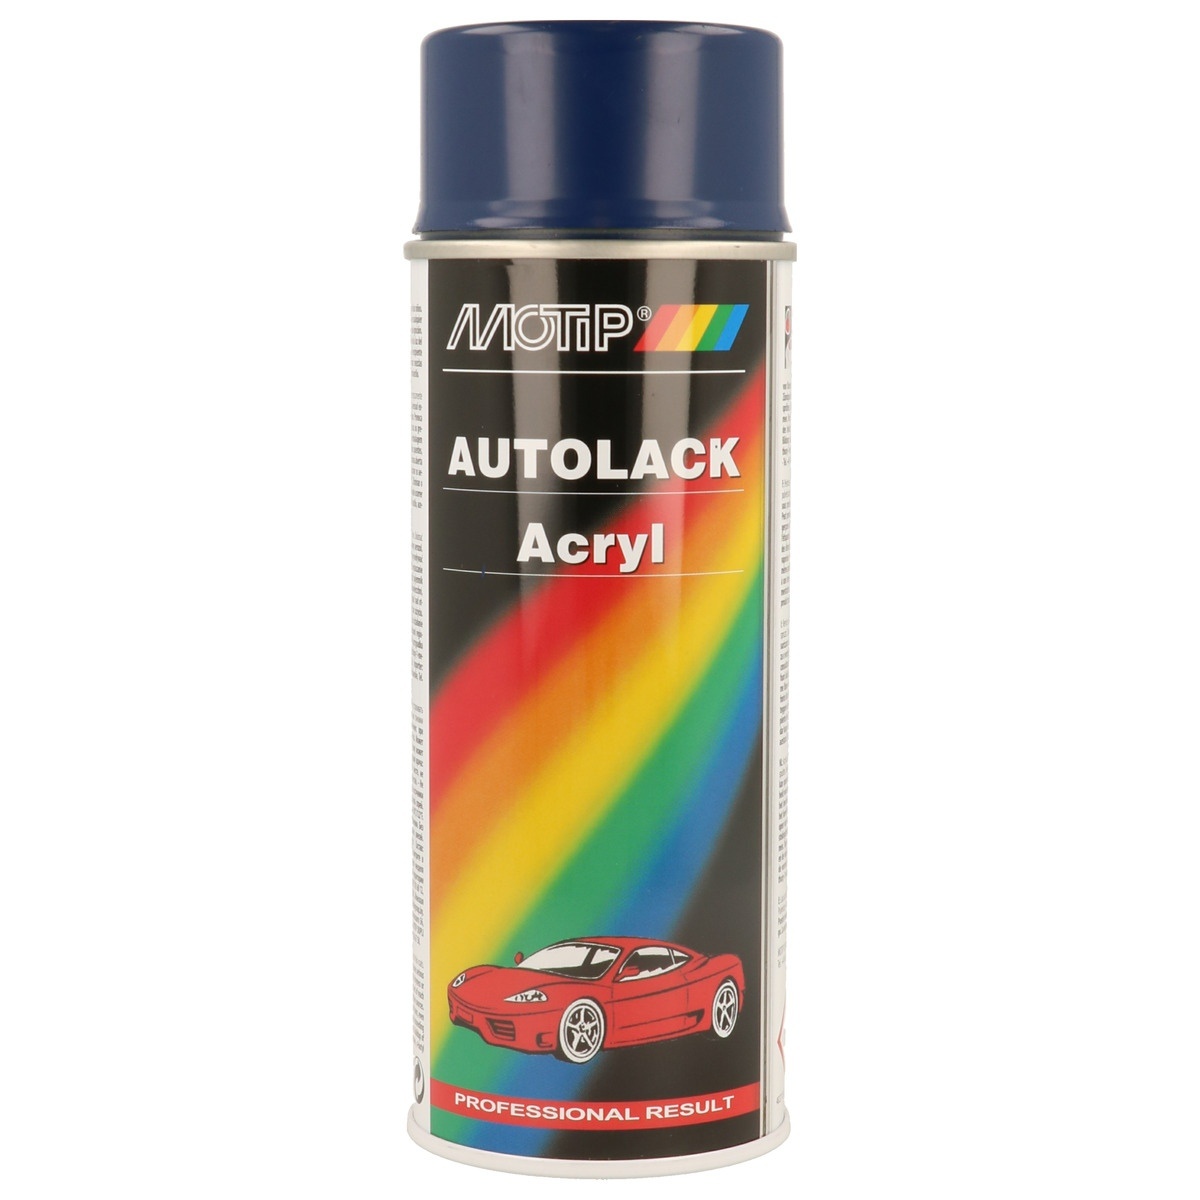
Peinture aérosol OPEL Kobaltblau 1999-2000 (Code 797)
Nécessite l'application d'une couche de vernis de finition carrosserie. Peinture carrosserie haut de gamme, basée sur le code original constructeur. Pour l’embellissement et la réparation de pièce automobile. Peinture à séchage rapide, bon pouvoir couvrant et excellente adhérence. Teinte durable et bonne dureté superficielle, la peinture résiste à l’essence, aux produits chimiques, aux conditions extérieures et aux rayons-UV. Mode d’emploi Avant utilisation, lire et suivre scrupuleusement les indications sur l’emballage. Pré-traitement La surface doit être propre, sèche et dégraissée . Eliminer les restes de vieilles peintures, ensuite poncer et appliquer une couche de fond avec un primer convenant au support. Après séchage, poncer légèrement (grain P600) la couche de fond. Peindre La surface doit être propre, sèche et dégraissée. Mettre l’aérosol à une température ambiante. La température d’application idéale se situe entre 15 à 25°C. Avant l’application, bien agiter l’aérosol pendant au moins 2 minutes et peindre un échantillon. La distance de vaporisation de l’objet à peindre se situe entre 25 et 30 cm. Appliquer la peinture en plusieurs couches fines. Avant l’application de la couche suivante bien agiter de nouveau l’aérosol. Un résultat optimal est obtenu en appliquant une couche de vernis acrylique transparent. Après usage, purger la valve en vaporisant bombe renversée (à peu près 5 secondes). Le temps de séchage dépend de la température et de l’humidité atmosphérique ainsi que de l’épaisseur de la couche appliquée. Rendement : 1,25 à 1,75 m² Sec au contact : après 10 à 20 minutes Sec à cœur / à repeindre : après 2 heures
Brand: Kompakt_VRT
Category: Vehicles & Parts > Vehicle Parts & Accessories > Vehicle Maintenance, Care & Decor > Vehicle Paint > Motor Vehicle Body Paint